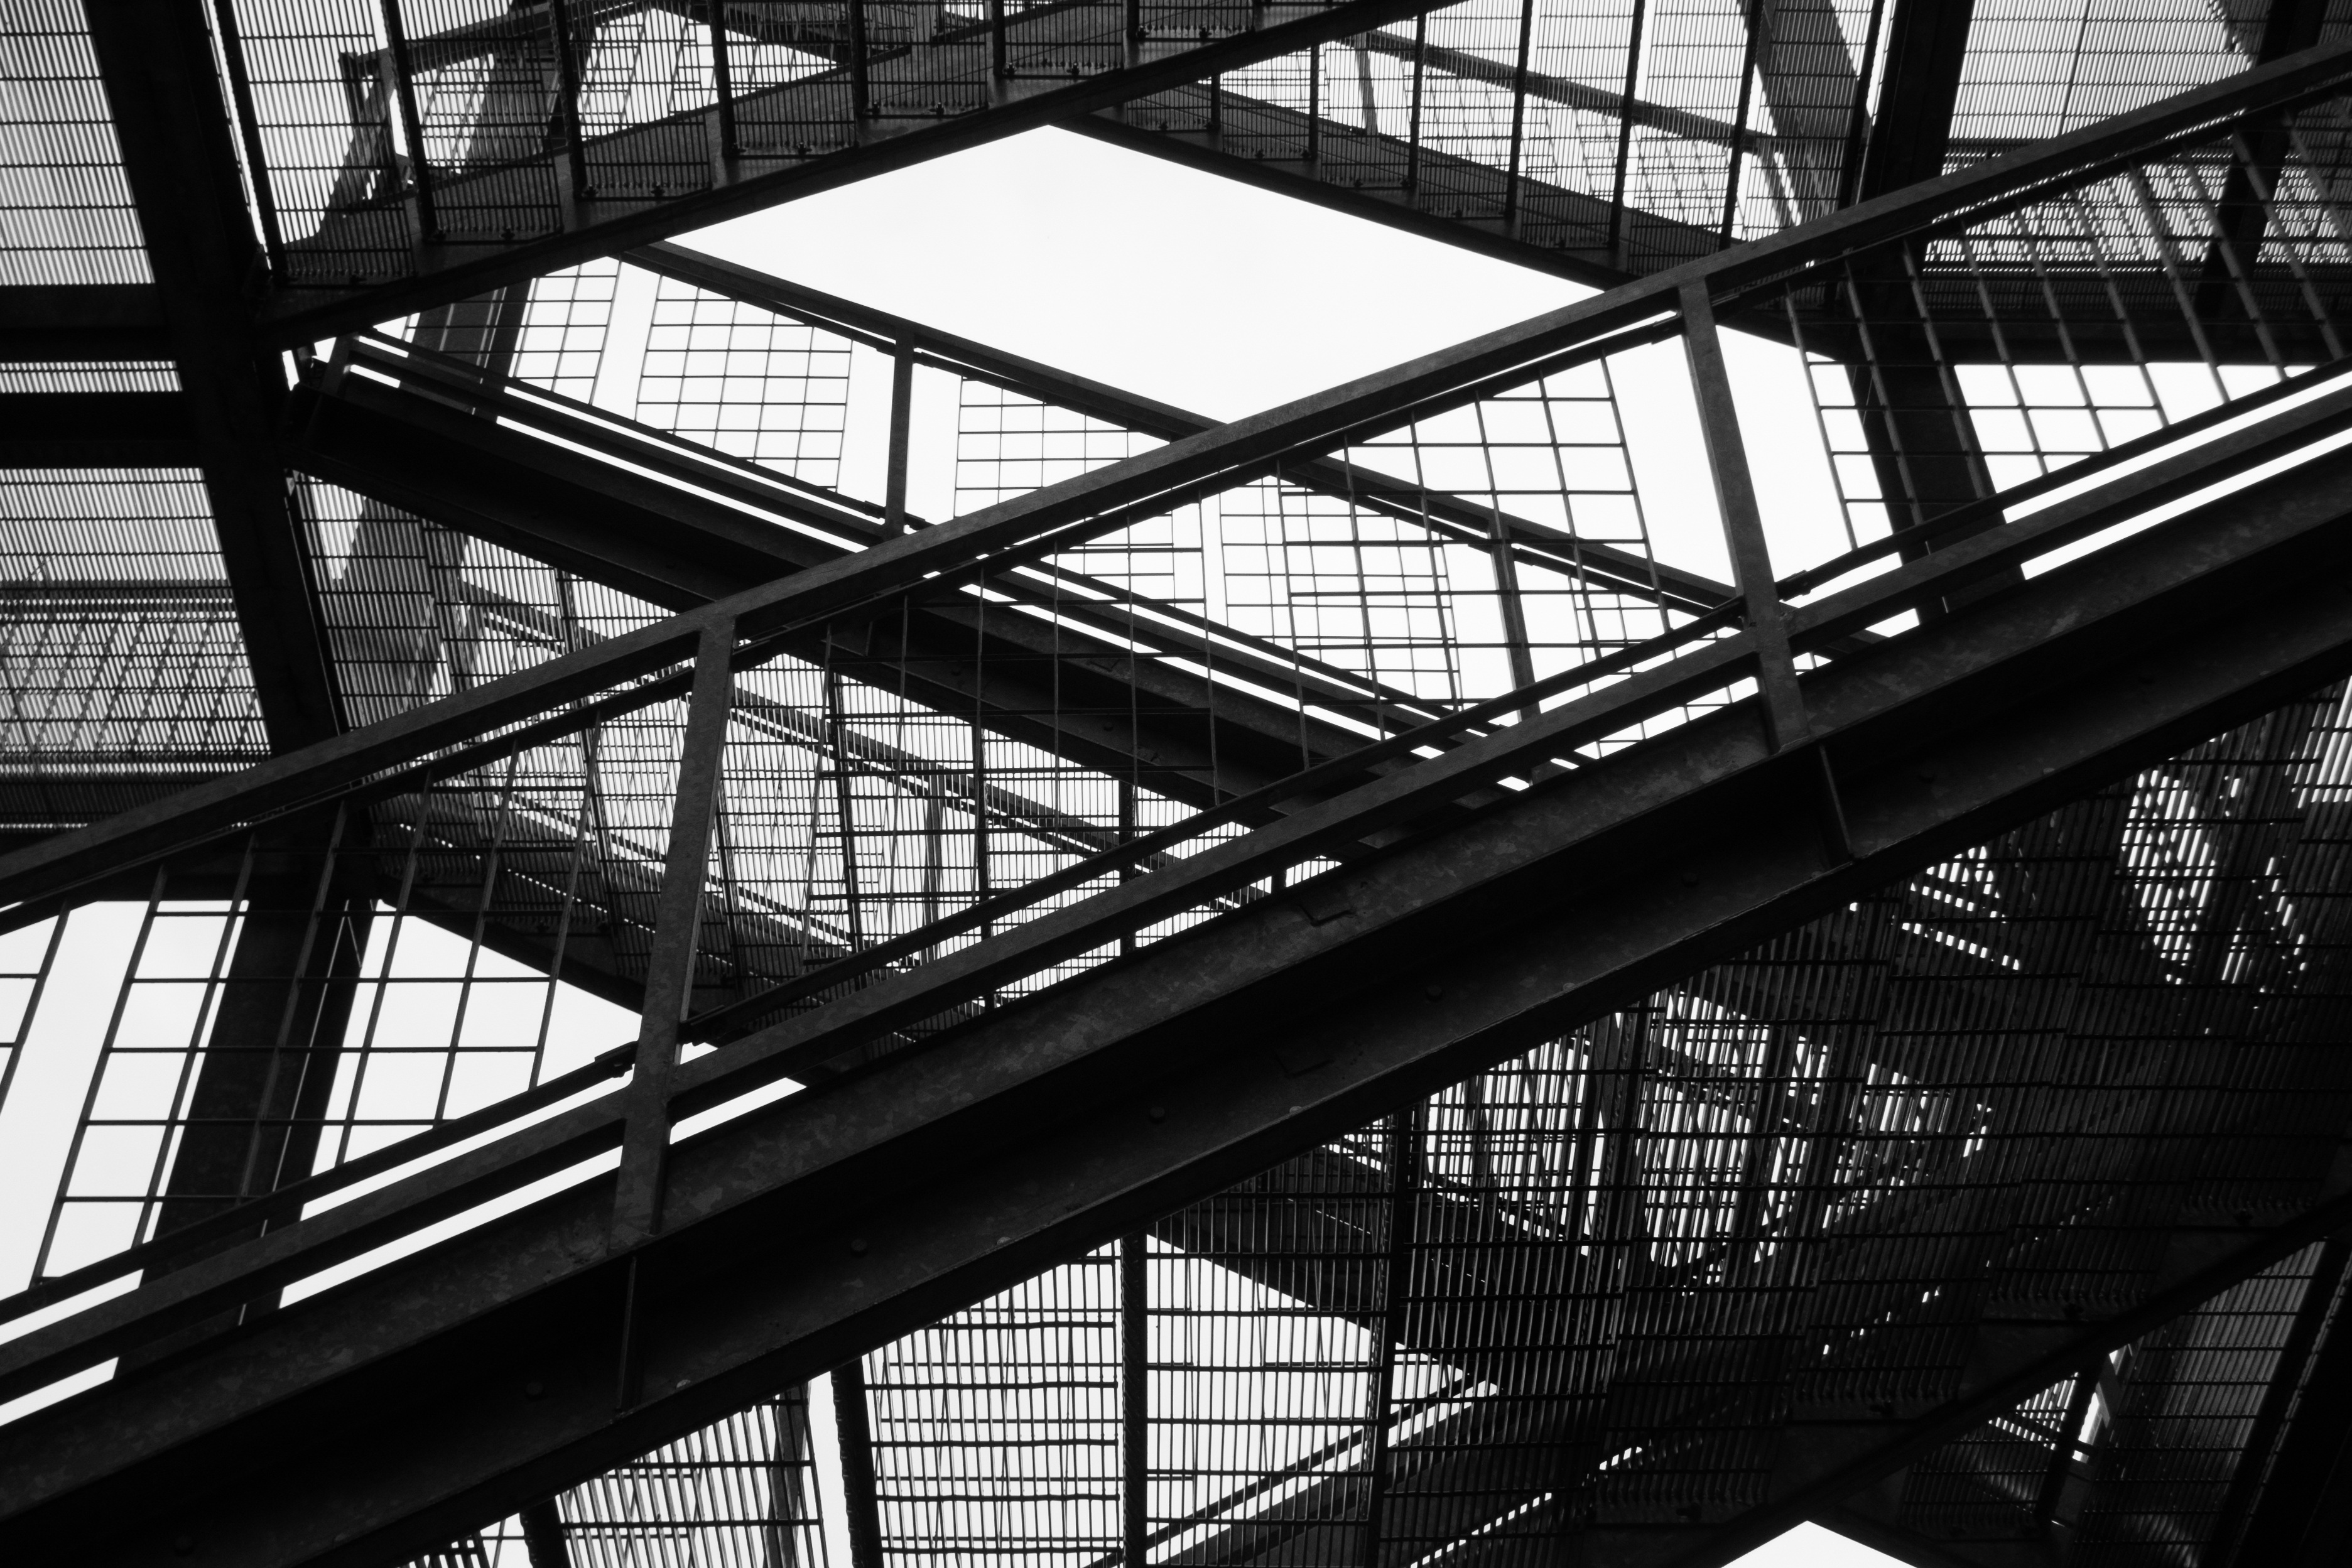
light, black and white, architecture, white, bridge, escape, building, staircase, steel, construction, line, exit, metal, fire, industrial, black, stairway, monochrome, modern, ladder, stairwell, design, stairs, symmetry, safety, iron, shape, emergency, nobody, evacuation, daylighting, emergency exit, urban area, monochrome photography